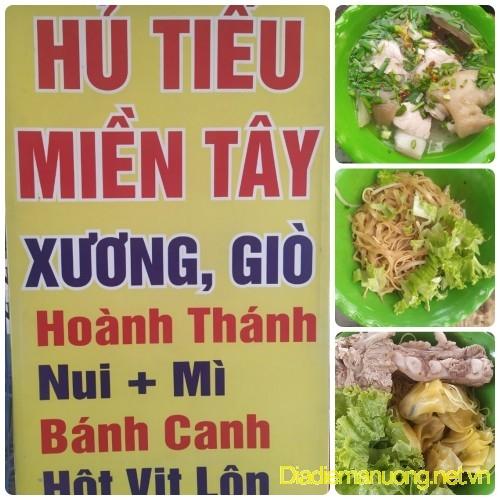
có ba món ăn được xếp hàng dọc ở phía bên phải